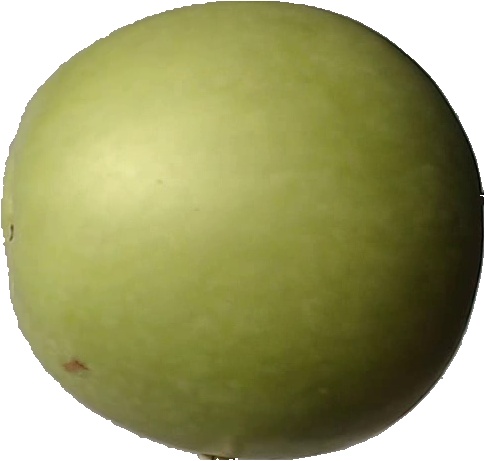
Label: apple_granny_smith_1